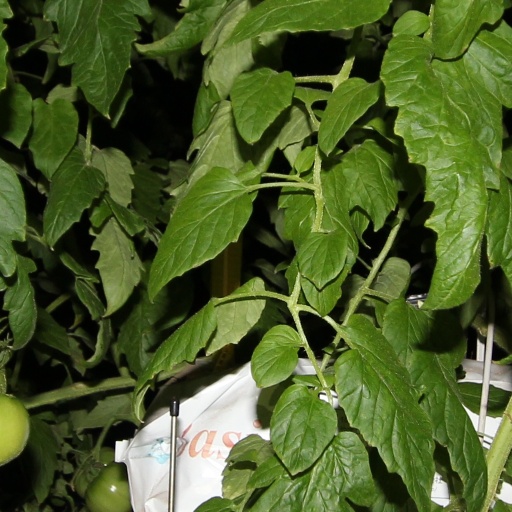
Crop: tomato